Ernie Liffiton

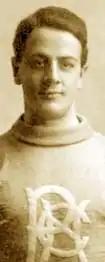
Ernie Liffiton during the 1906-07 season with the Pittsburgh Professionals.

Ernest James Liffiton (January 25, 1885 – January 23, 1949) an early professional ice hockey player. Over the span of his career he played for Pittsburgh Bankers, Pittsburgh Professionals, Renfrew Creamery Kings, Montreal Wanderers, Halifax Crescents and the Toronto Tecumsehs. In 1908, he played on the Montreal Wanderers team that won the Stanley Cup.